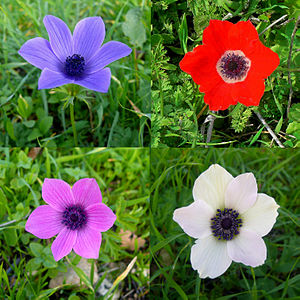
Fransk anemone
Fransk Anemone er en art af blomstrende planter i anemone-slægten, som er udbredt i de fleste lande langs Middelhavet, både i Sydeuropa og lande i Mellemøsten såsom Syrien og Israel.